Boletus curtisii

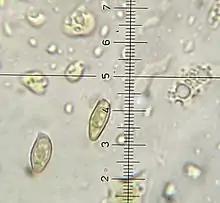
The smooth, yellowish spores have an ellipsoid to somewhat ventricose shape. 1000x magnification; divisions are 1 μm

The spores are 9.5–17 by 4–6 μm, ellipsoid to somewhat ventricose (inflated on one side), smooth, and yellowish. The basidia (spore-bearing cells) are four-spored, measuring 25–32 by 6–10.8 μm. The cystidia lining the inside of the tubes are shaped like setae (i.e., thick-walled and thornlike) and have dimensions of 43–86 by 6.5–11 μm. All hyphae lack clamp connections.